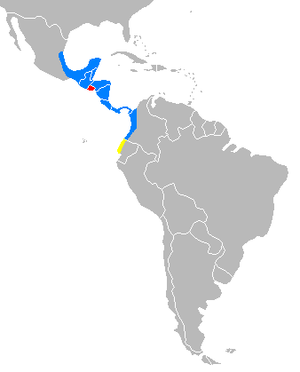
Le Tapir de Baird est l'une des cinq espèces de mammifère appartenant à la famille des Tapiridae.